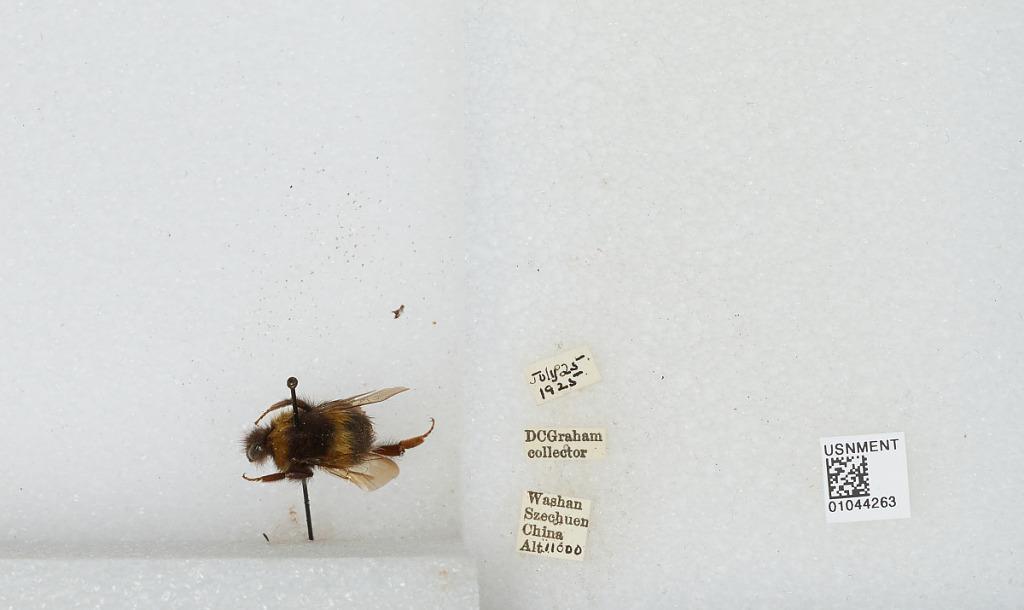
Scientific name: Bombus sp.
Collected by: D. Graham
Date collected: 1925-7-25
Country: China
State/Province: Sichuan
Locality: Washan